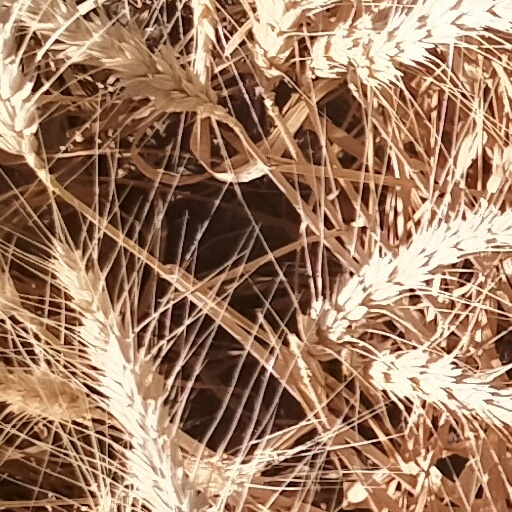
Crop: wheat